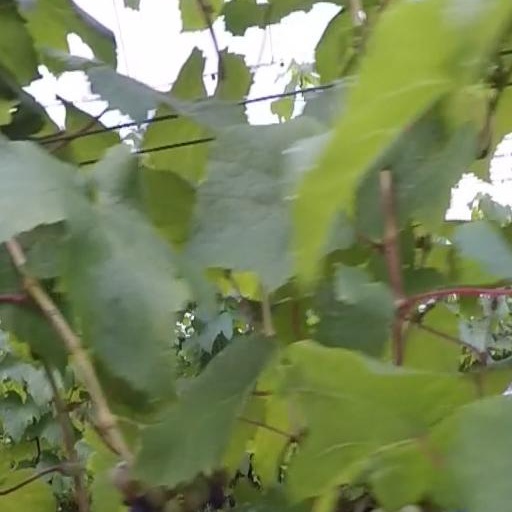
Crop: grape